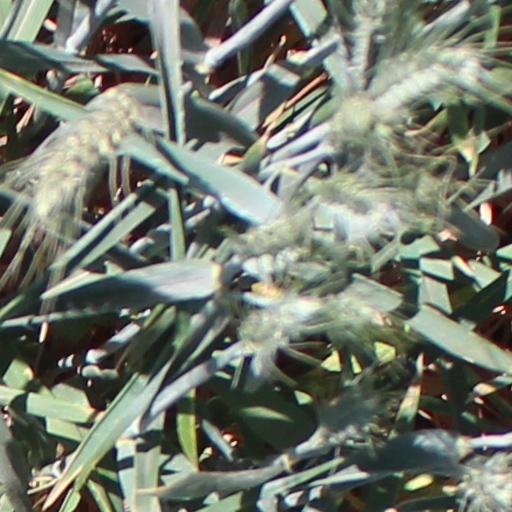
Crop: wheat